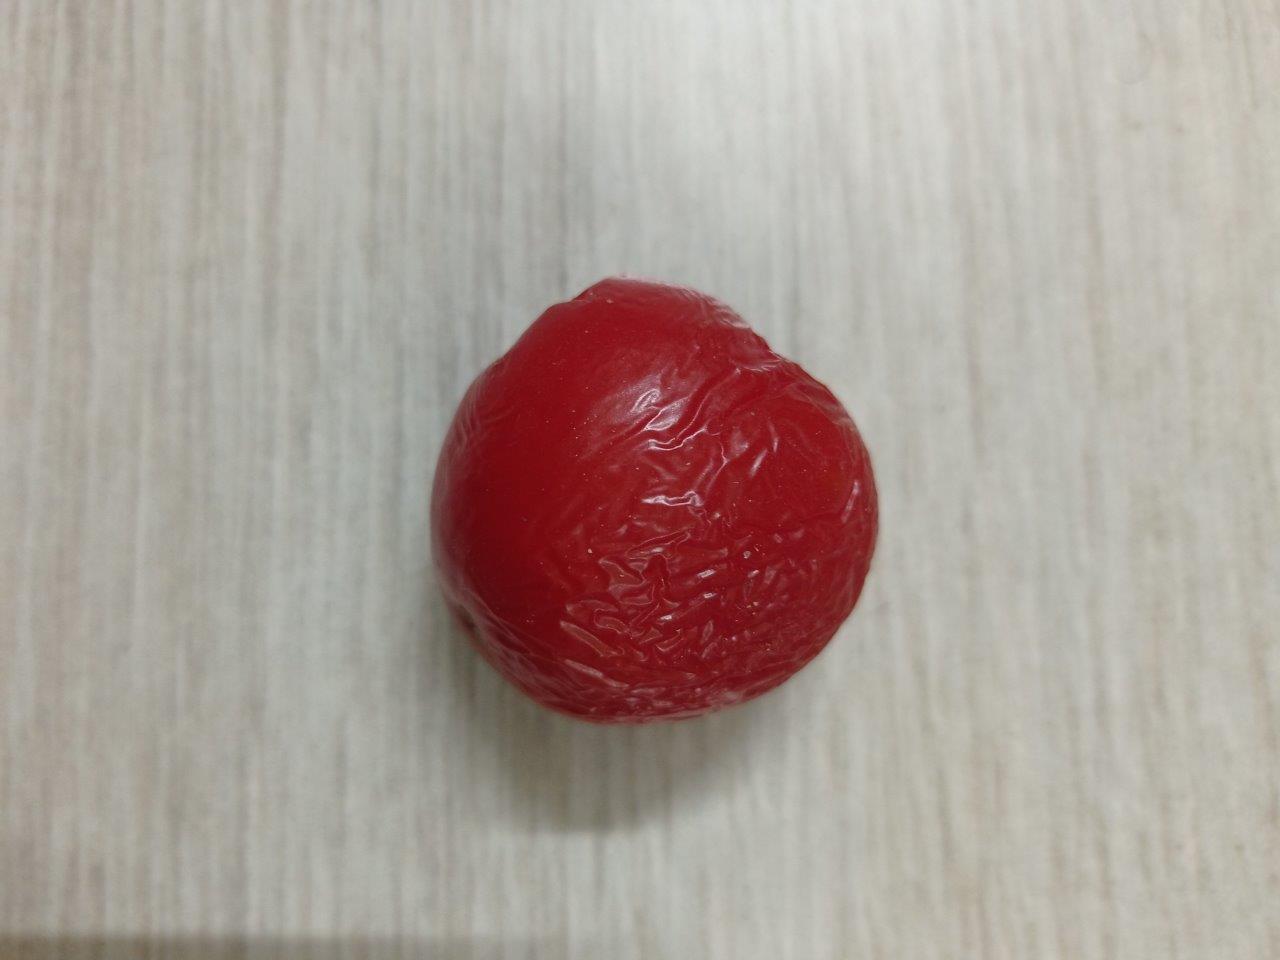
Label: Rotten